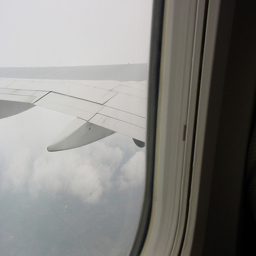
the view of the wing of an airplane
The view from the inside of an airplane, looking out towards the plane wing and clouds.
The plane wing can be seen through the window.
A view out an airplane window that you can see the wing of the plane
The view of a plane wing from a plane window.